Goldfinders Inn

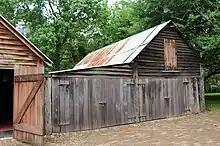
Barn

A barn of vertical slab construction has been extended with new and recycled slabs. The garden located between the inn and cottage is dominated by a large, mature magnolia (Magnolia grandiflora) and two large camellias (Camellia japonica "Variegata" and Camellia japonica 'Triumphans'). The "Triumphans" camellia was identified as the oldest in Australia by Professor Eben Gowrie Waterhouse, eminent camellia authority. Photographic evidence suggests that the magnolia and camellias may date from the 1850s.